Mikael Åkerfeldt

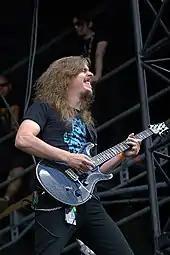
Åkerfeldt with Opeth at Wacken Open Air in 2006.

A native of Stockholm, Mikael Åkerfeldt was the vocalist for Eruption, a death metal band he formed in 1987 at the age of 13. After Eruption disbanded in 1989, he joined Opeth, initially as a keyboardist. When their original bassist left Opeth two years later, Åkerfeldt replaced him on bass, and Isberg then assumed guitar duties. When Isberg left Opeth three years later, Åkerfeldt took over as the lead vocalist.